Mongols Motorcycle Club

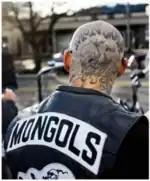
A Mongols member sporting club "colors" and tattoos.

The Mongols' insignia depicts a caricature of a Mongol warrior – reported to be Genghis Khan – sporting a topknot, bell-bottoms and sunglasses, and riding a motorcycle. This image is trademarked and registered with the United States Patent and Trademark Office. The Mongols' logo, along with additional patches, is worn on members' "colors". Other patches worn include those which indicate a member's rank within the club, the location of the chapter to which he belongs, club slogans, and "1%" emblems. Mongols patches utilize a black-and-white color scheme. The Mongols' back patches, or "rockers", are awarded to the club's members in three steps; firstly the bottom "rocker" which indicates the location of the chapter, followed by the club logo, and finally the top "rocker", reading the name of the club and indicating full membership. According to law enforcement, a skull and crossbones patch worn by a Mongol indicates that the member has killed on behalf of the club. Additionally, a tattoo reading "RFFN" (an acronym of "respect few, fear none") is allegedly only permitted to be worn by a Mongol who has committed an act of violence against a member of the Hells Angels. Mongols members are also known to wear Las Vegas Raiders-branded clothing in order to circumvent bans on gang colors.